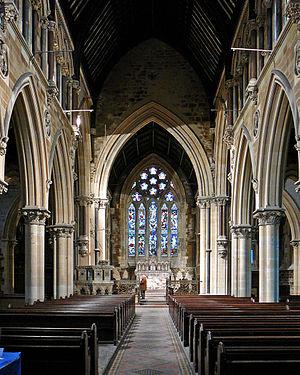
Sir George Gilbert Scott, est un architecte anglais. Il fut l'un des architectes les plus prolifiques qu'a produit le Royaume-Uni ayant construit, rénové ou agrandi pas moins de 800 édifices principalement religieux.